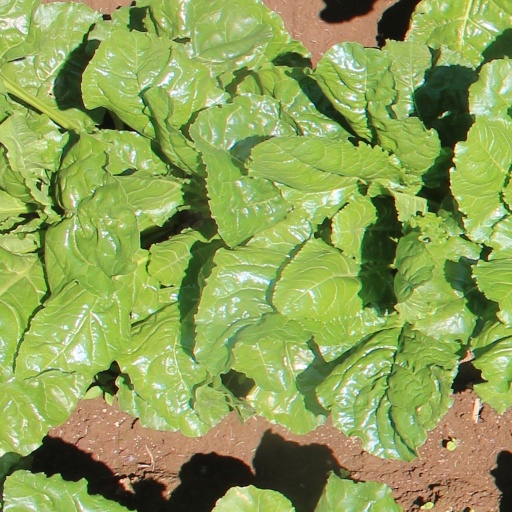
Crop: sugar beet